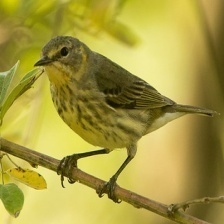
Species: CAPE MAY WARBLER
Scientific name: SETOPHAGA TIGRINA